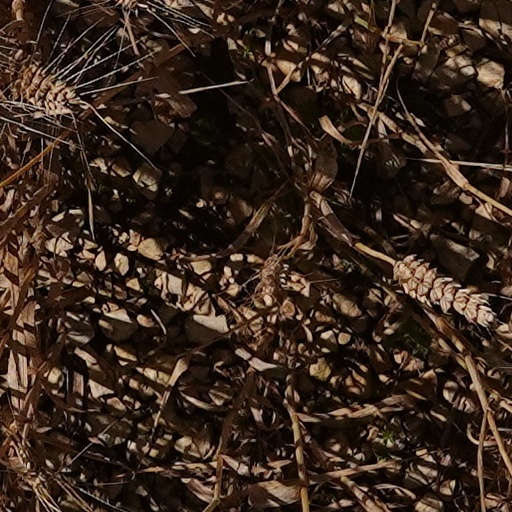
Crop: wheat